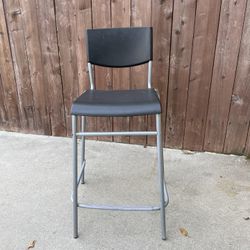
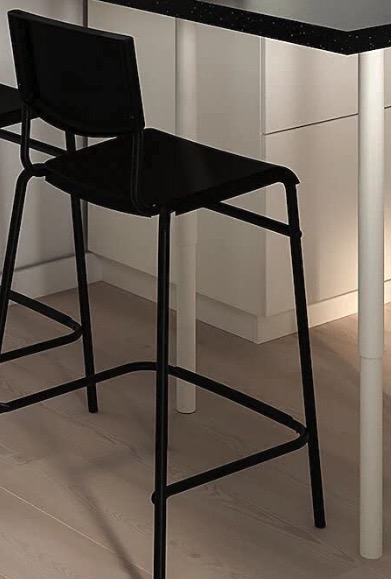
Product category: stool
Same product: no